Crane (machine)

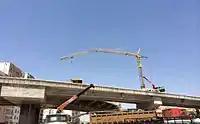
This crane's main jib failed due to an overload.

A loader crane (also called a "knuckle-boom crane" or "articulating crane") is a hydraulically powered articulated arm fitted to a truck or trailer, and is used for loading/unloading the vehicle cargo. The numerous jointed sections can be folded into a small space when the crane is not in use. One or more of the sections may be telescopic. Often the crane will have a degree of automation and be able to unload or stow itself without an operator's instruction.